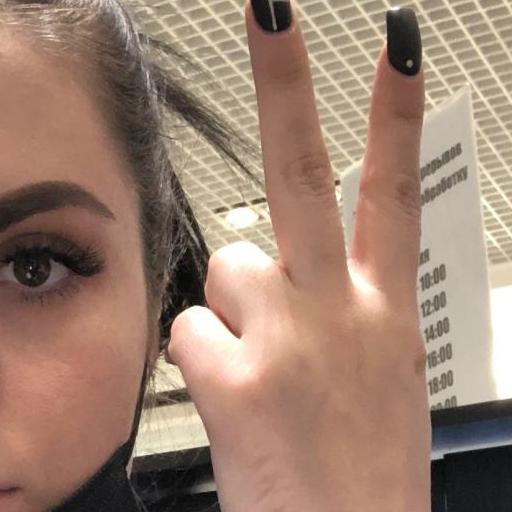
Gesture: peace_inverted